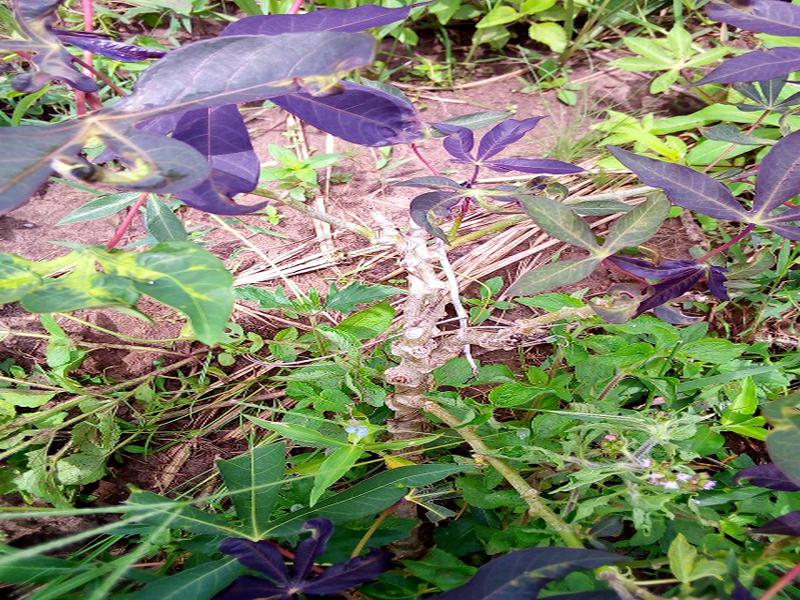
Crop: cassava
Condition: mosaic_disease